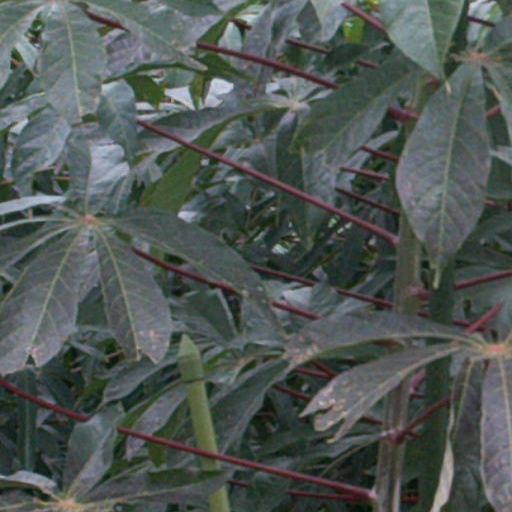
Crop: cassava